Menstrual pad

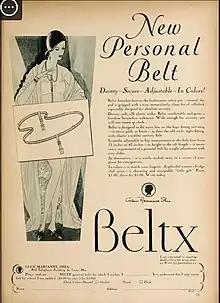
Sanitary napkin belt advertisement 1920

The first of the disposable pads were generally in the form of a cotton wool or similar fibrous rectangle covered with an absorbent liner. The liner ends were extended front and back so as to fit through loops in a special girdle or belt worn beneath undergarments. This design was notorious for slipping either forward or back of the intended position.